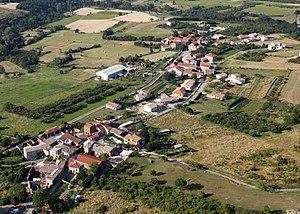
Brossainc détail
Brossainc est une commune française, située dans le département de l'Ardèche en région Auvergne-Rhône-Alpes.